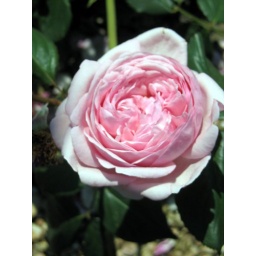
Another pink rose in my garden.